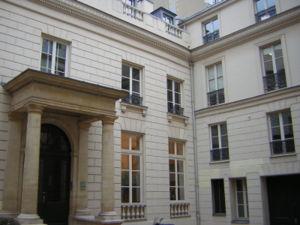
François-Victor Perrard de Montreuil, est un architecte français néoclassique, né vers 1742, à Paris, mort le 20 avril 1821 à La Frette-sur-Seine.